National Dong Hwa University

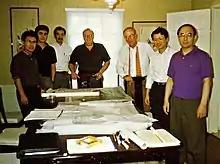
The university planning committees included Mu Tzung-Tsann, Founding President, and Alan Kreditor, vice-president of University of Southern California.

In 2000, NDHU establish the first College of Indigenous Studies in Taiwan, which is commonly regarded as most leading institution for Indigenous Studies in Asia.In 2005, NDHU was in academic partnership with the National Museum of Marine Biology and Aquarium (NMMBA), the most notable institution dedicated to public education and research of marine biology in Taiwan, to jointly establish the College of Marine Sciences and Graduate Institute of Marine Biology in Kenting National Park, Checheng, Pingtung.